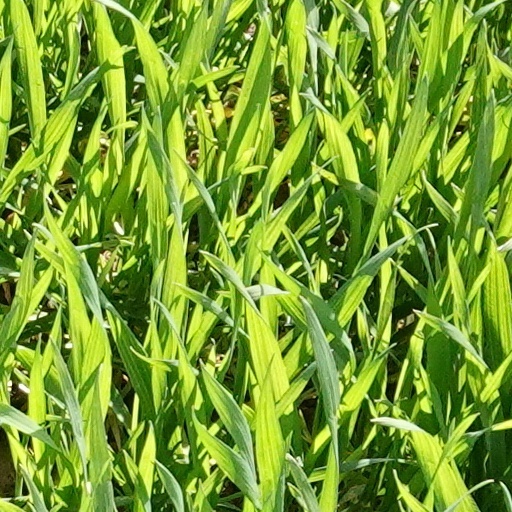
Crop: wheat